Patsy Dan Rodgers

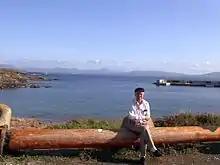
Rodgers in 2004

Patsy Dan Rodgers ("Patsaí Dan Mag Ruaidhrí") was a painter, musician, and the King of Tory from the 1990s until his death in 2018.